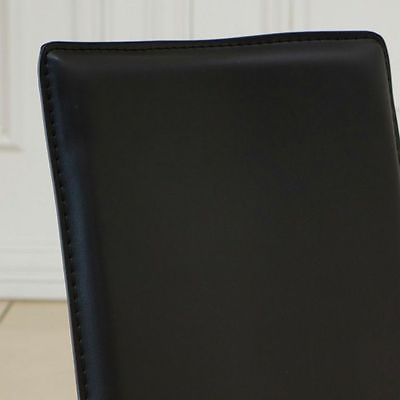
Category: chair